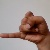
The image shows a hand gesture representing the letter 'J' in Indian Sign Language.